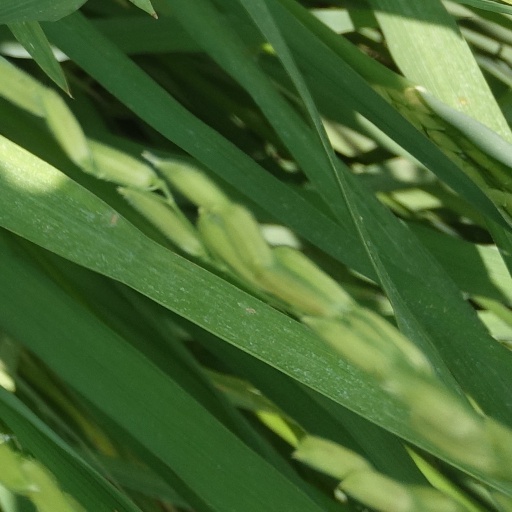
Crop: rice